Chevrotaine

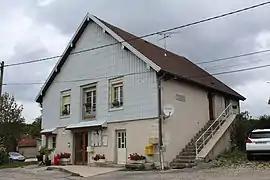
The town hall in Chevrotaine

Chevrotaine is a commune in the Jura department in Bourgogne-Franche-Comté in eastern France.